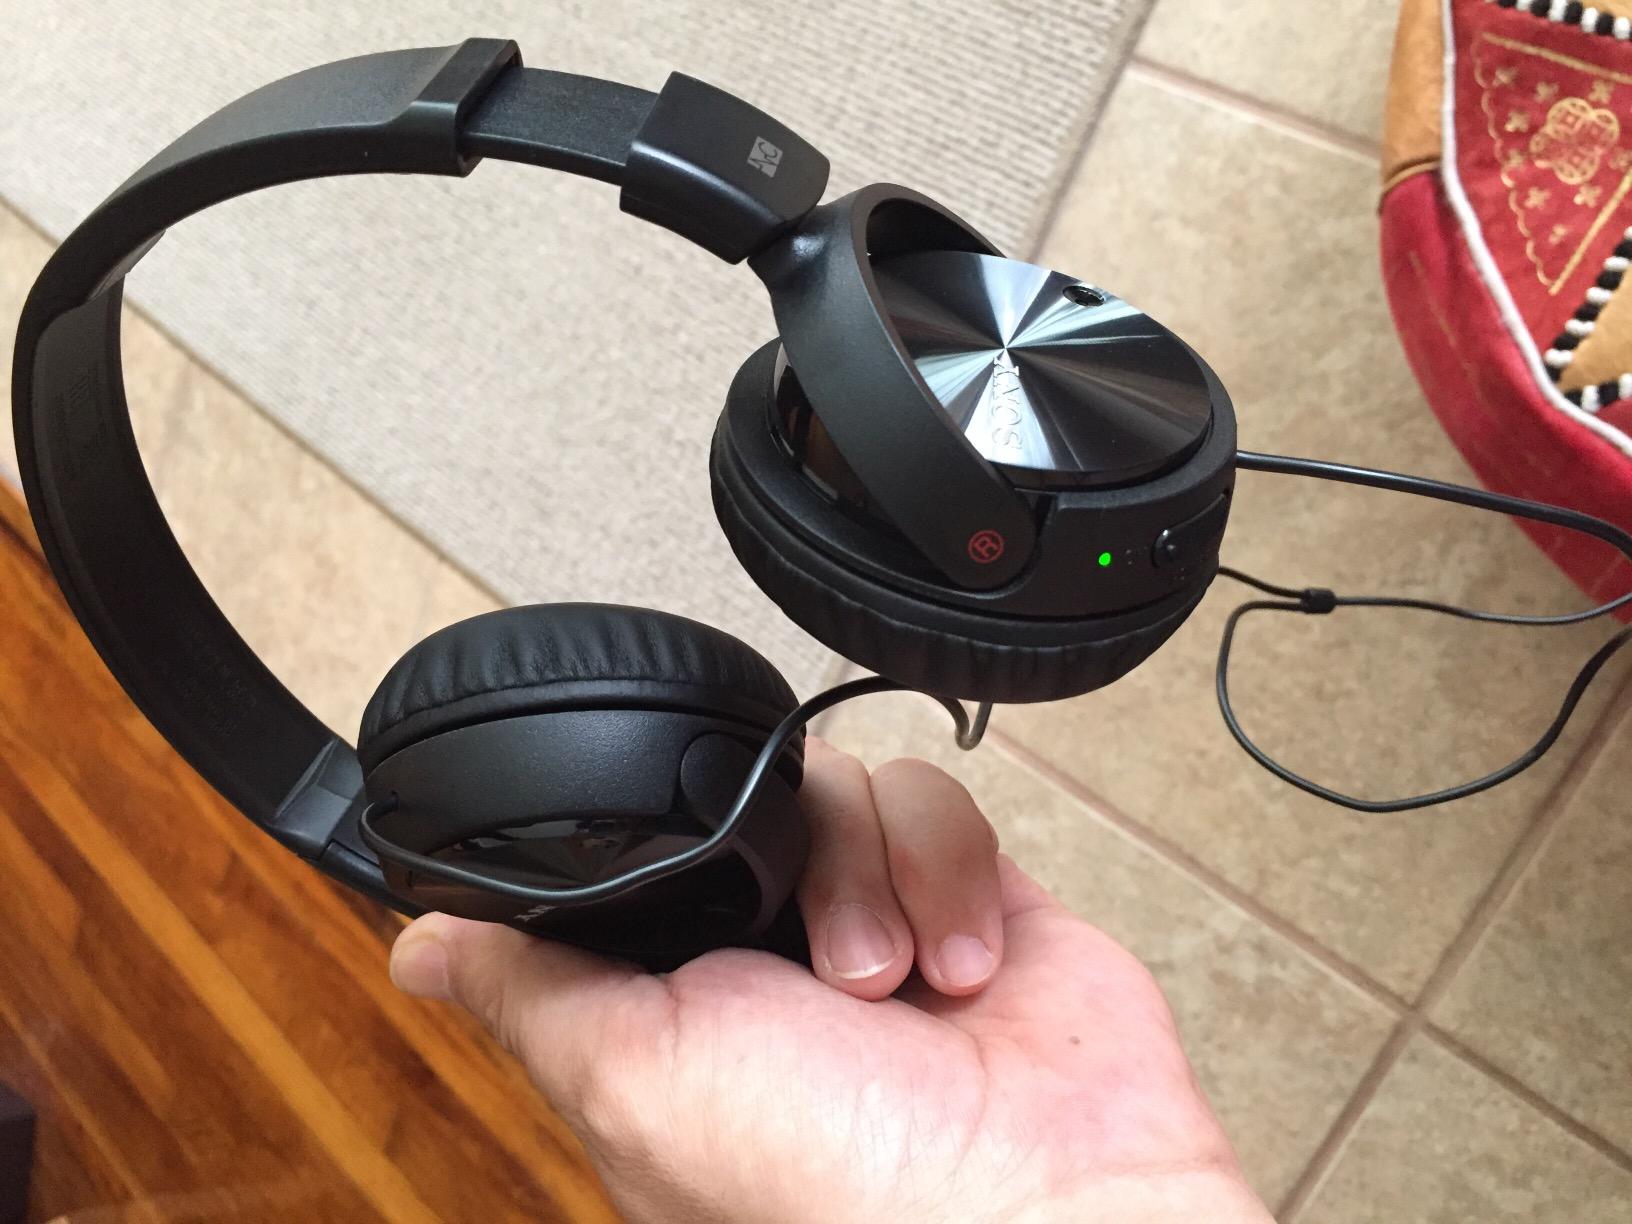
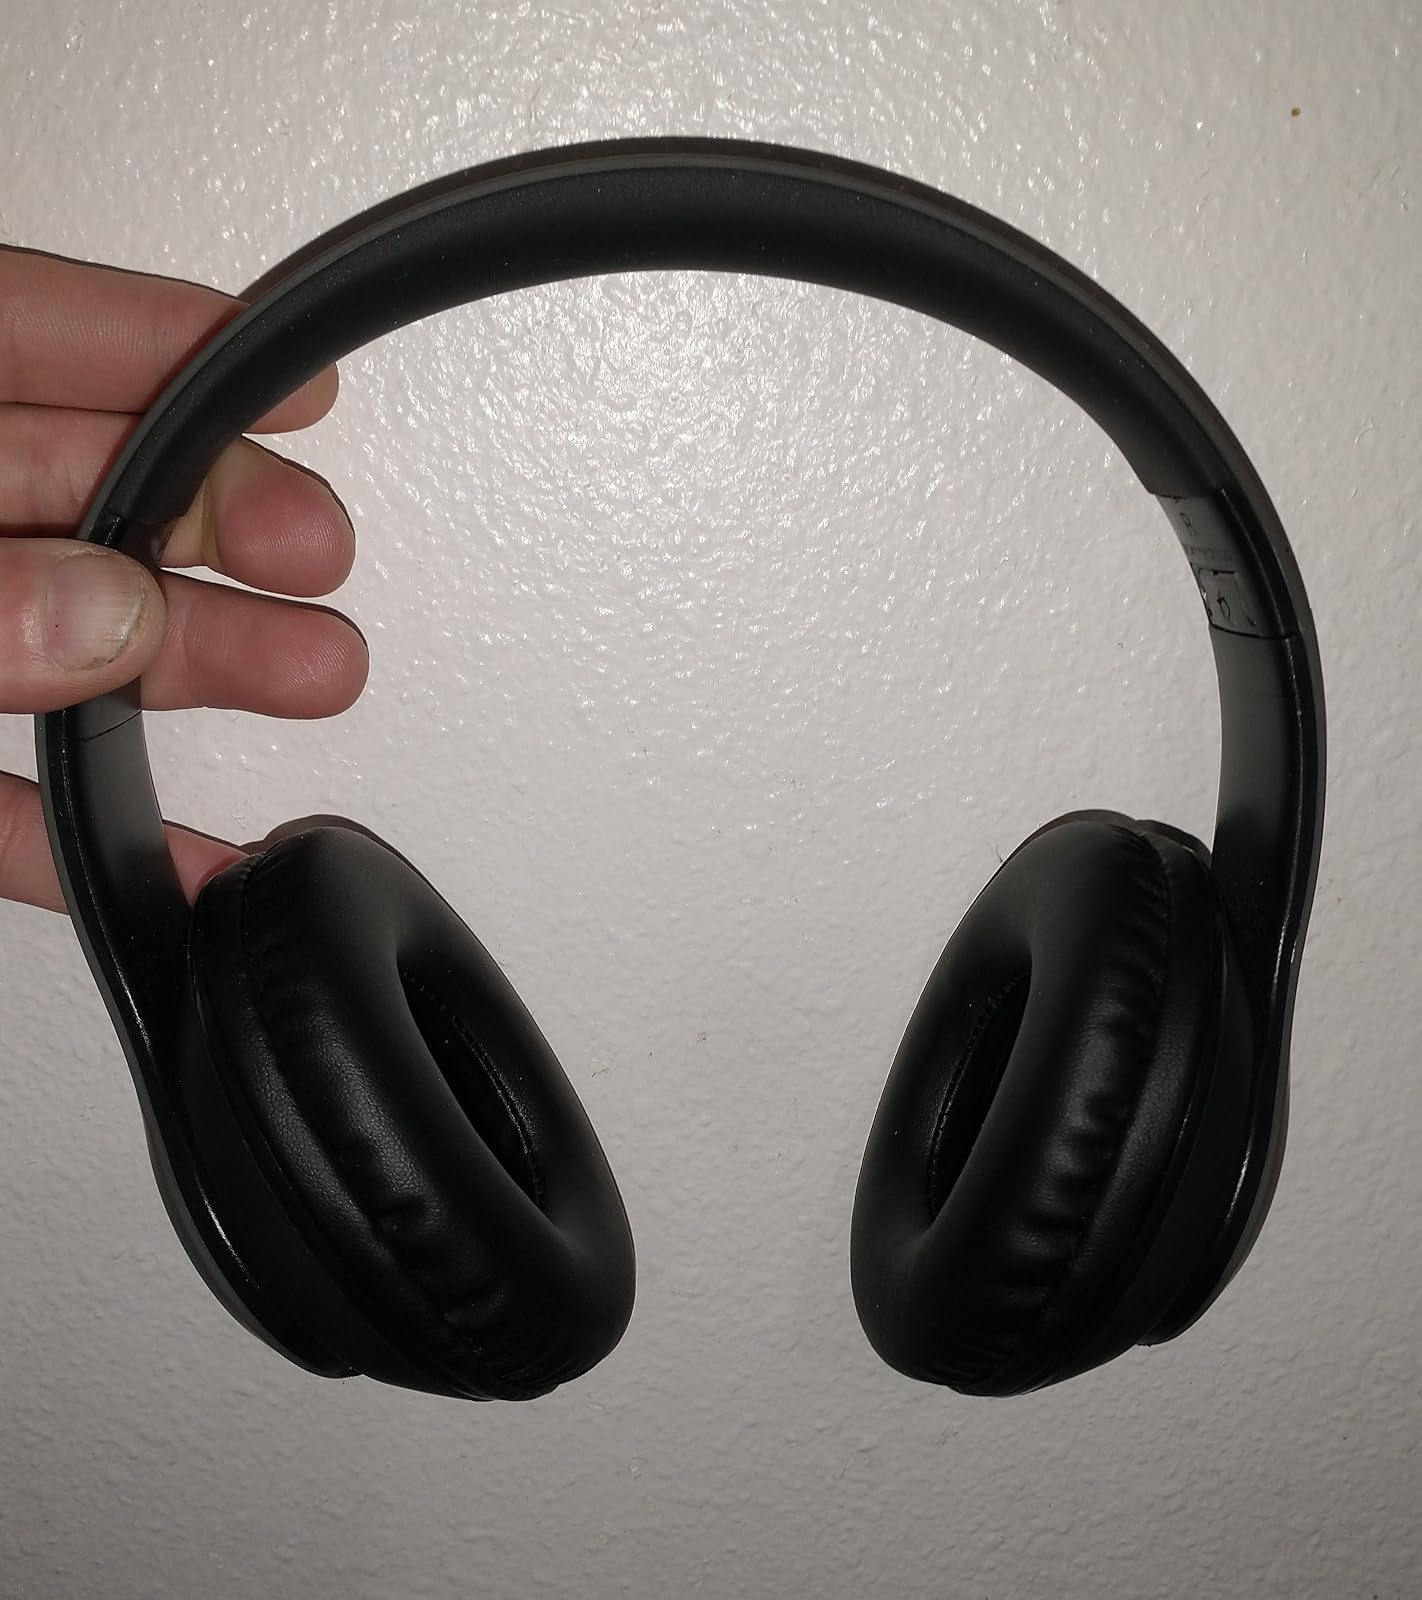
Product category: headphones
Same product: no